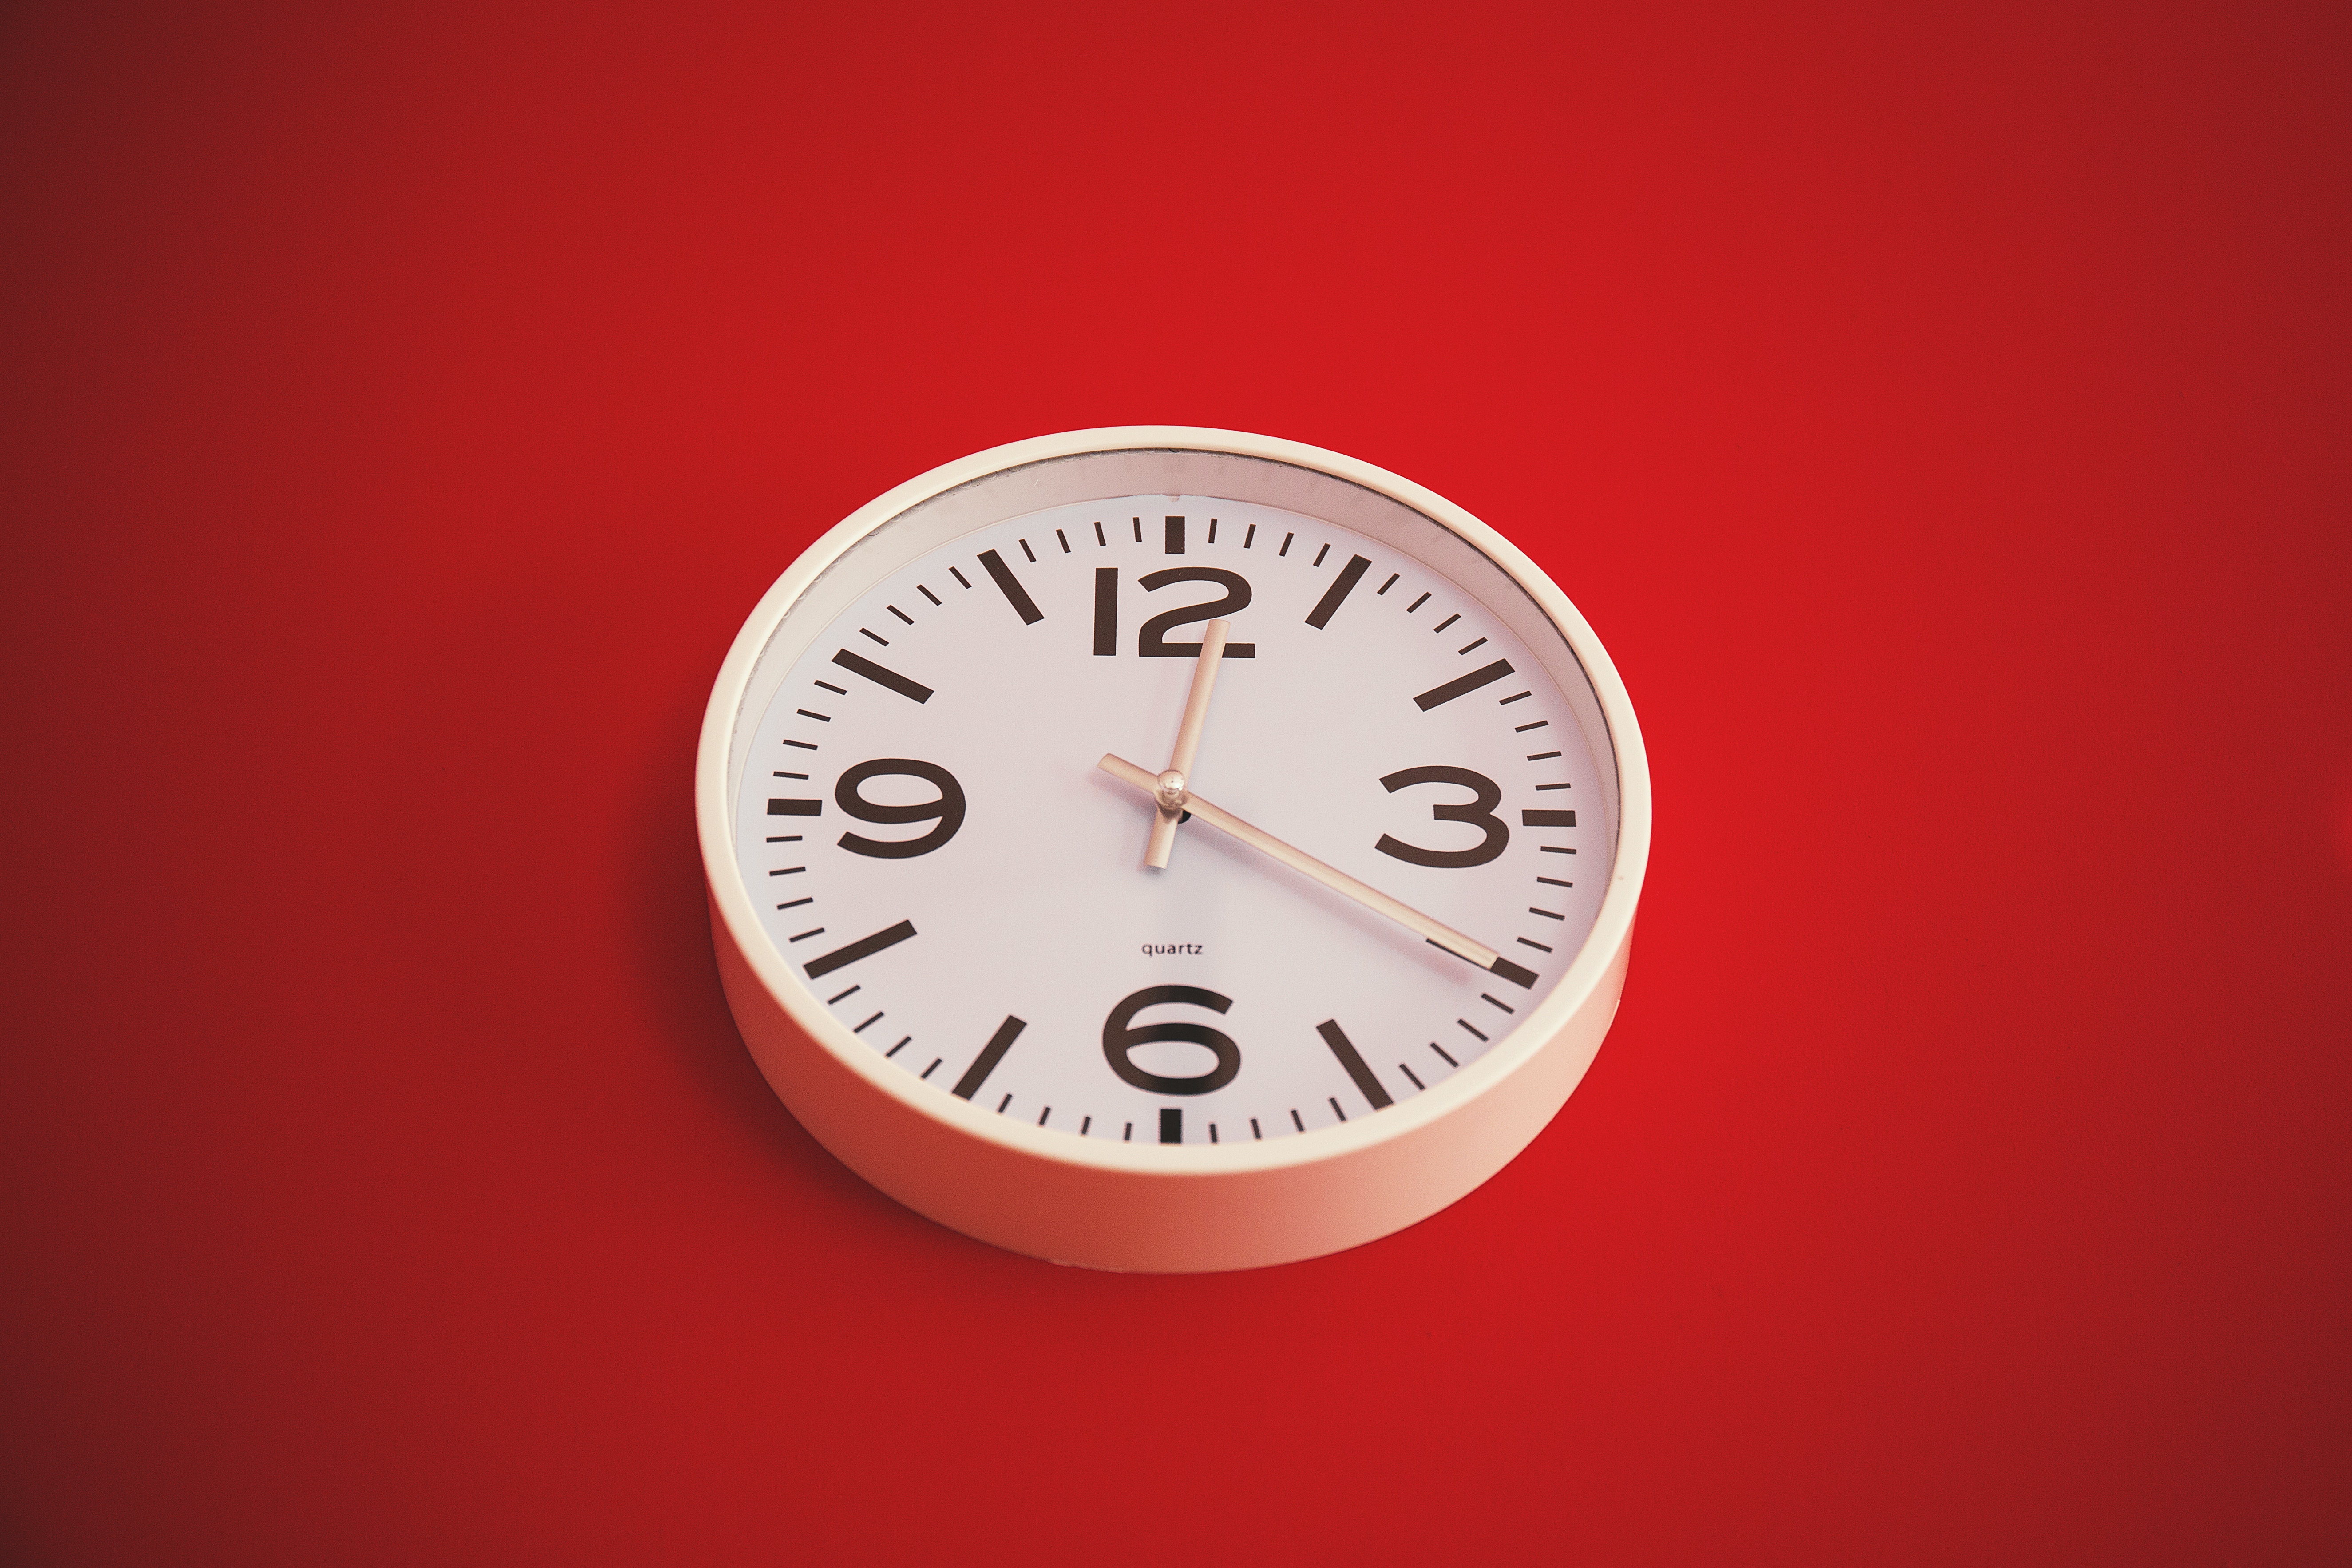
clock, wall clock, red, font, alarm clock, number, home accessories, Material property, furniture, interior design, circle, quartz clock, fashion accessory, metal, still life photography